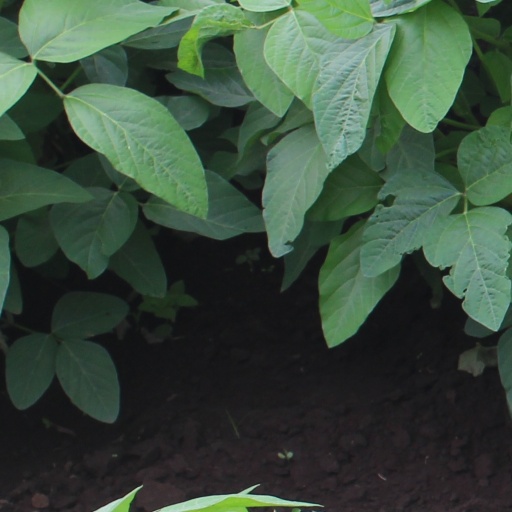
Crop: soybean